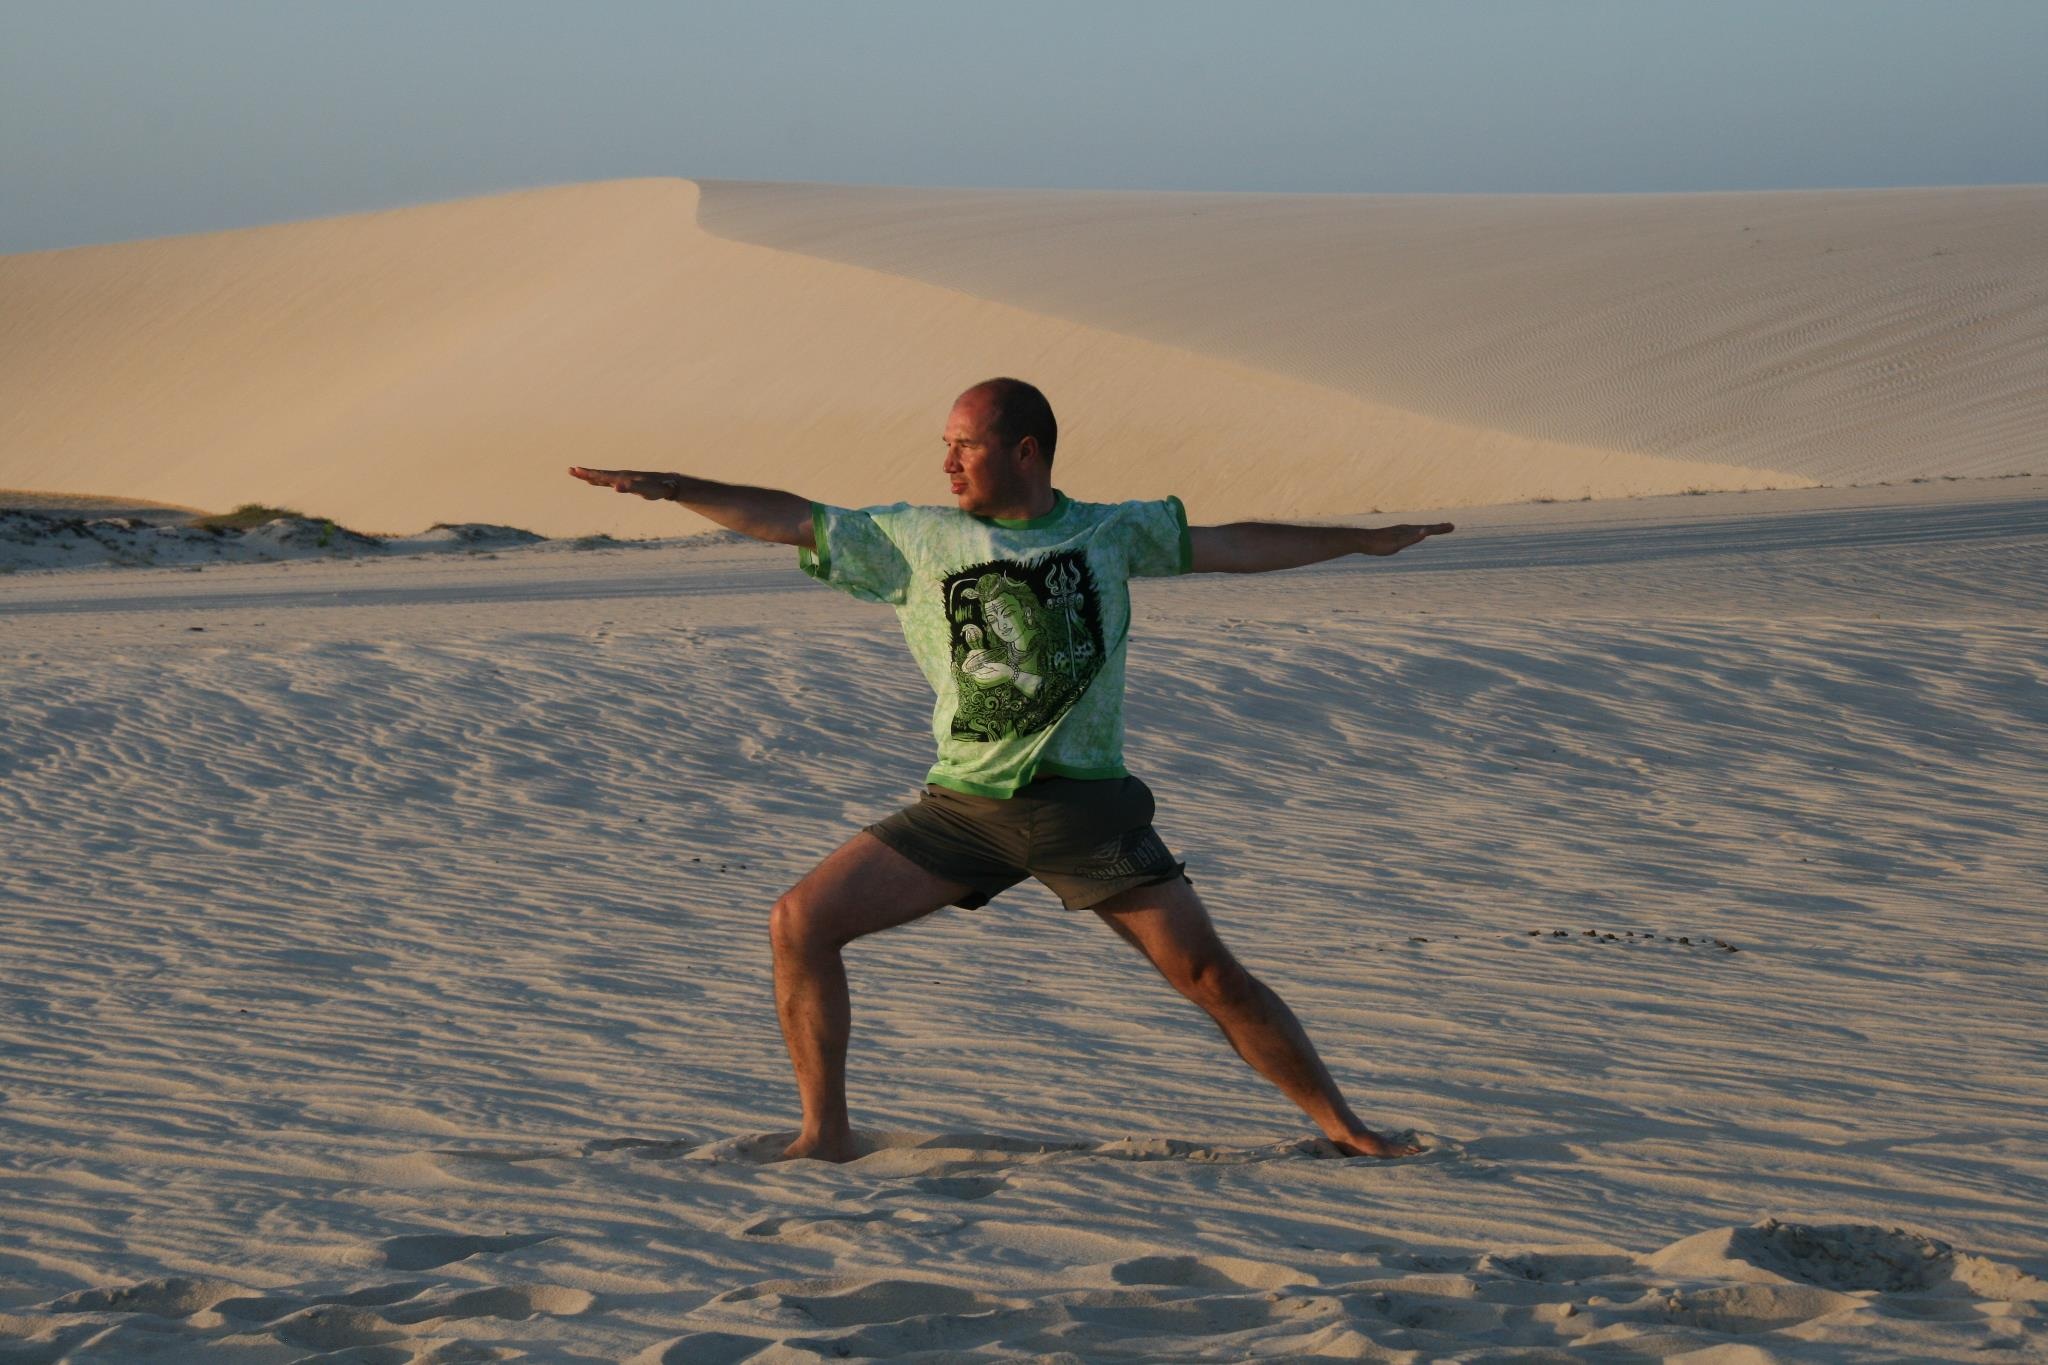
beach, sea, sand, ocean, sport, extreme sport, yoga, habitat, assana, jericoacoara, natural environment, aeolian landform, atmosphere of earth